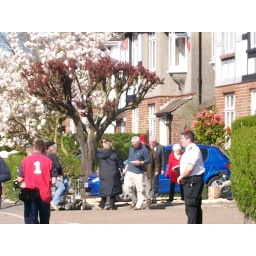
Bernard Cribbins in the red hat and June Whitfield in the red coat walking out to start filming in the bus.